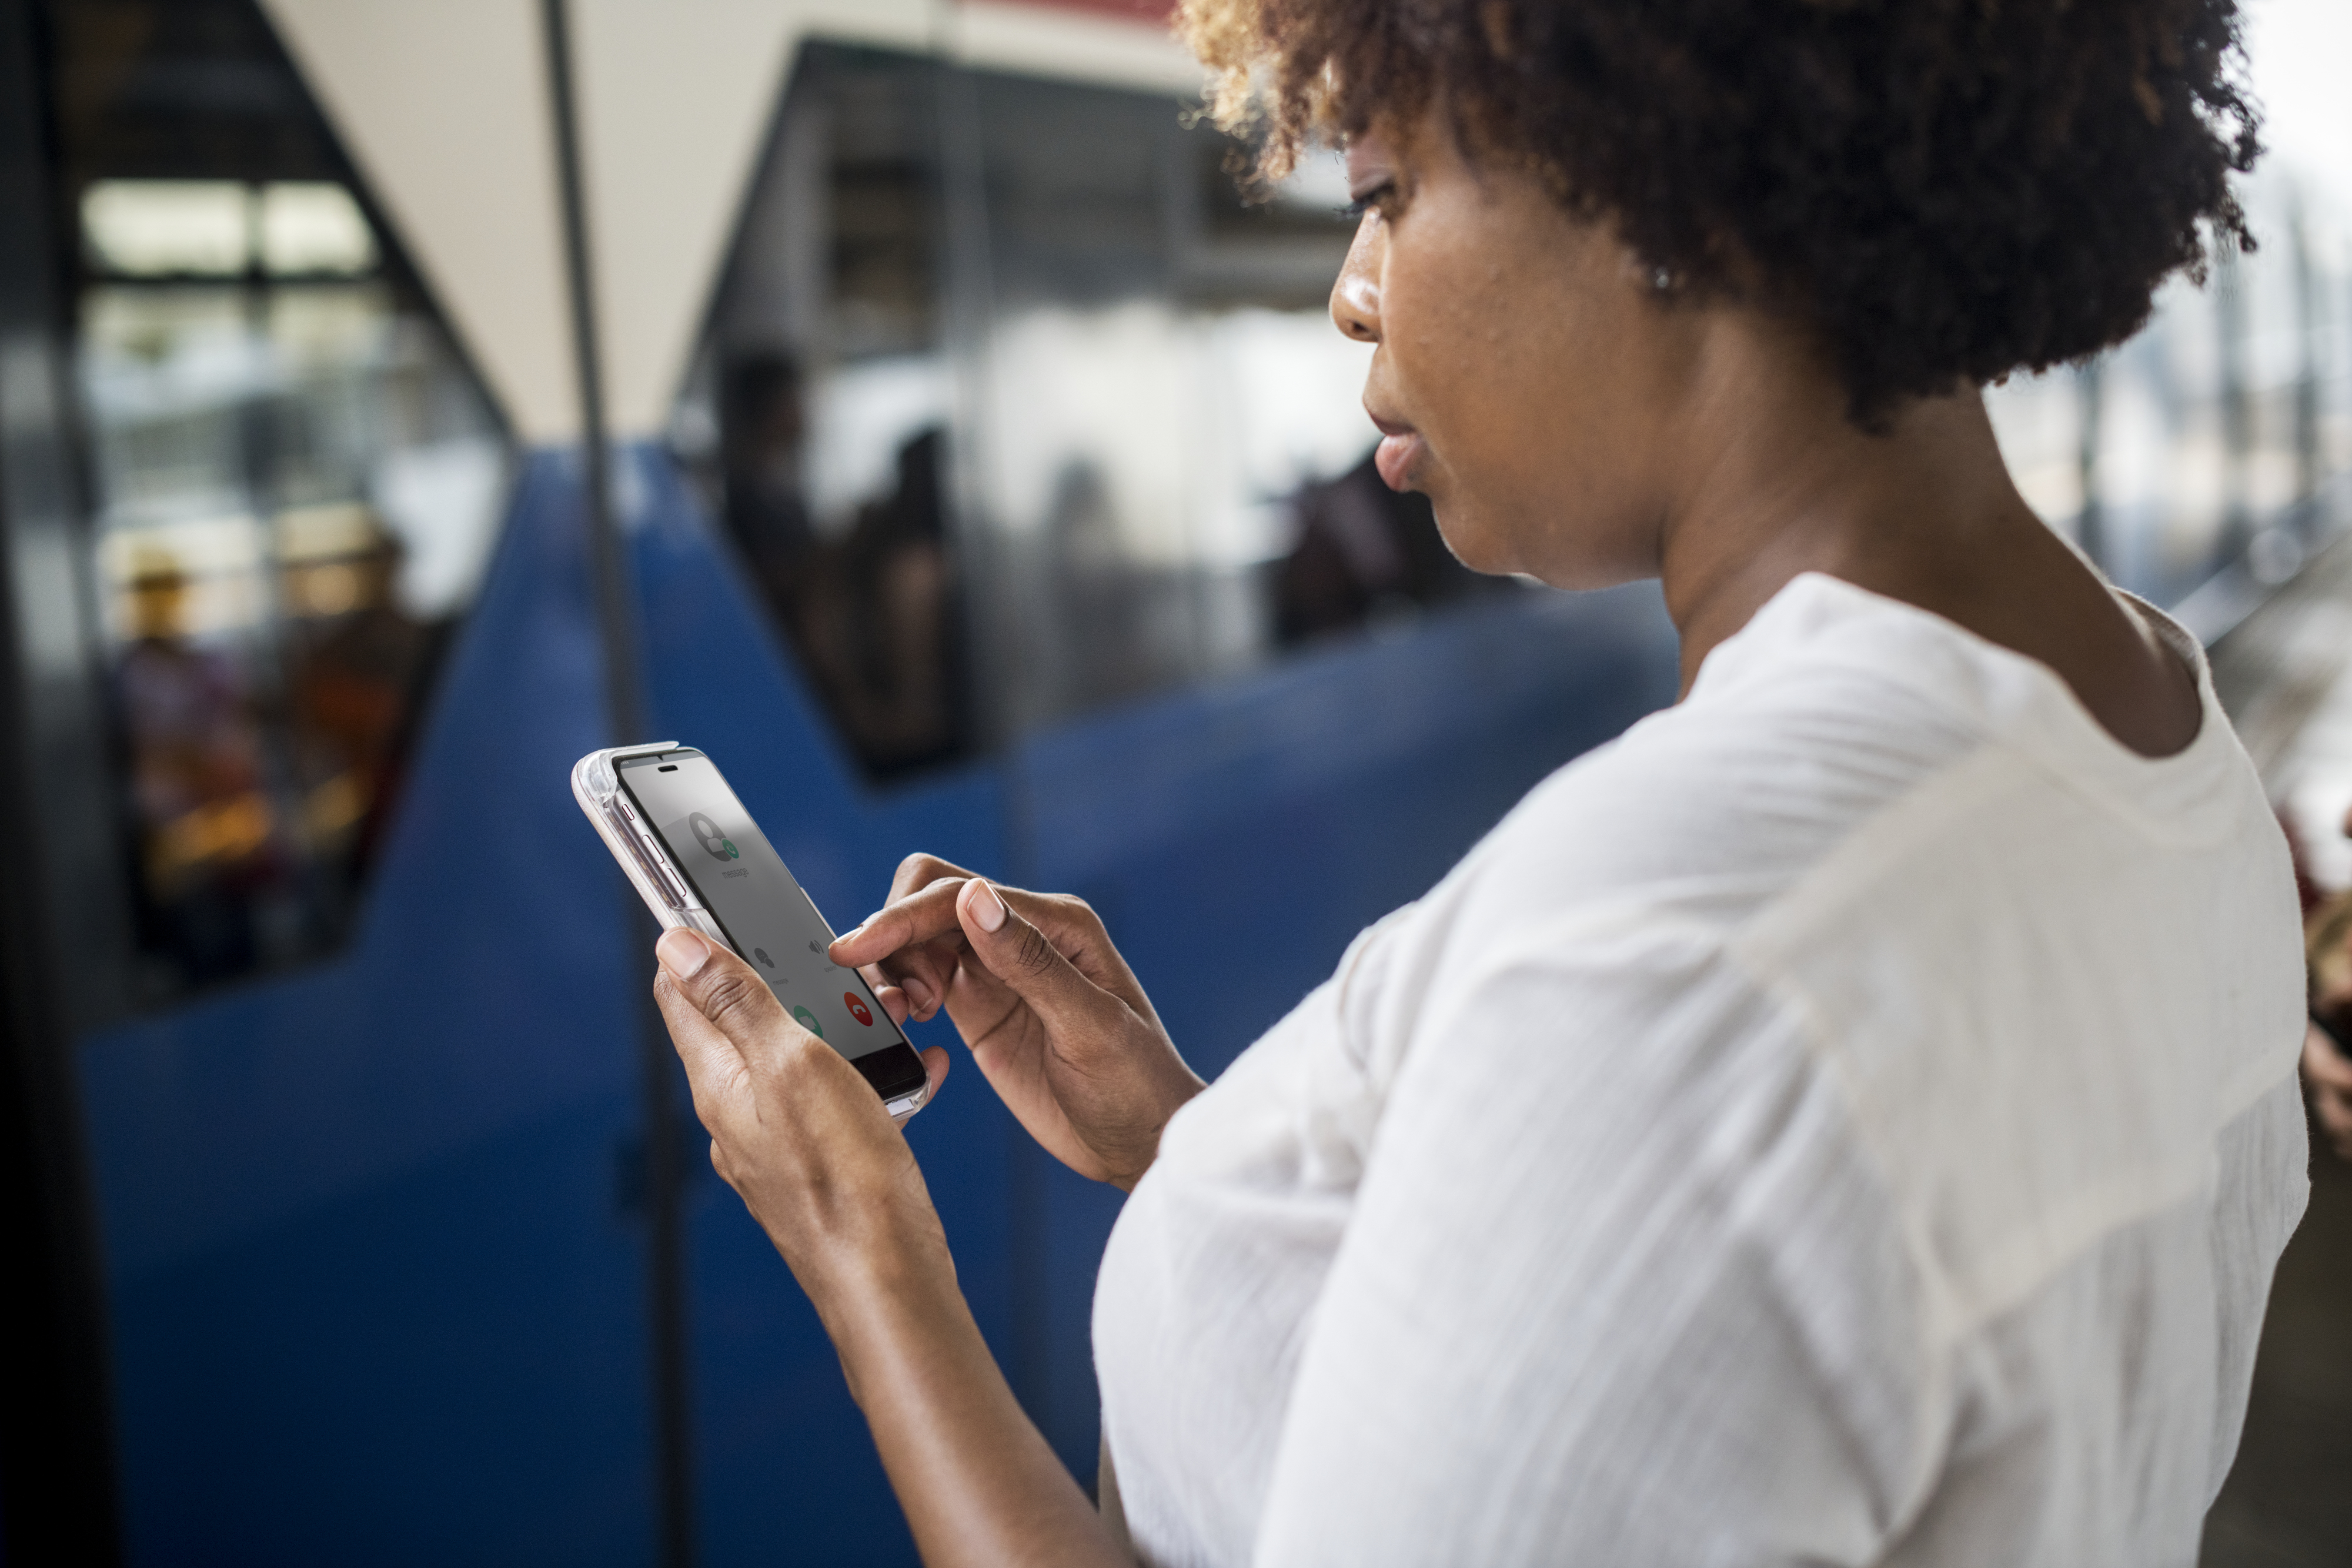
african, african american, african descent, afro, american, black, cellphone, chat, chatting, communication, community, connecting, connection, data, device, digital, electronic, gadget, global, information, innovation, internet, media, message, messaging, mobile, network, networking, on social, online, phone, platform, playing, sharing, smartphone, social, social media, technology, telephone, texting, train station, typing, waiting, wireless, woman, electronic device, shoulder